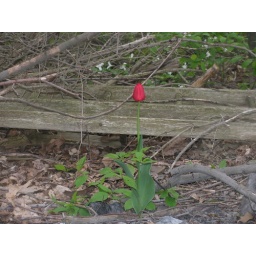
And I don't remember having a red tulip anywhere around the house before... maybe my mind is failing, but...